Transportation in Metro Manila

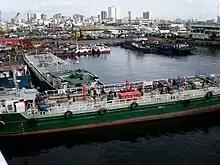
The Manila North Harbor.

Ninoy Aquino International Airport is the main international gateway to the Philippines and Metro Manila. The airport is located between Pasay and Parañaque, about seven kilometers south of Manila city proper and southwest of Makati. It is managed by the Manila International Airport Authority (MIAA), an attached agency of the Department of Transportation (DOTr).